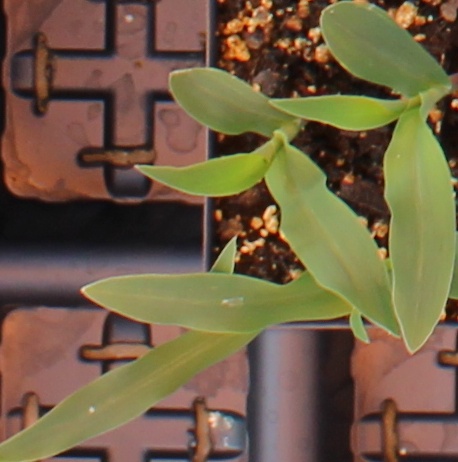
Label: Corn